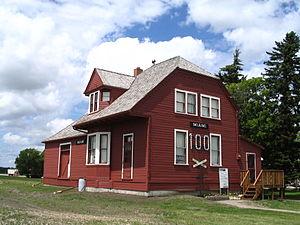
La gare de Miami vu du chemin de fer
Voici la liste des lieux historiques nationaux du Canada situé au Manitoba. En mai 2012, on compte 57 lieux historiques nationaux au Manitoba, dont neuf sont administrés par Parcs Canada. À ce nombre, il faut ajouter aussi trois sites qui ont perdu leur désignation.
Miami est une localité du sud du Manitoba, au Canada fondée en 1885. Elle est située à environ 100 kilomètres au sud-ouest de Winnipeg, dans la municipalité rurale de Thompson.